Phil Collins

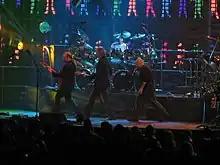
Collins (right) performing with Genesis in 2007

In the mid-1990s Collins was recruited to write and perform songs for Disney's adventure film "Tarzan" (1999), integrated with a score by Mark Mancina. Collins also sang his songs in French, Italian, German, and Spanish for the dubbed versions of the film's soundtrack. His song "You'll Be in My Heart" was released in June 1999 and spent 19 weeks at No. 1 on the "Billboard" Adult Contemporary chart, the longest time ever up to that point. In 2000, the song won Collins an Academy Award and a Golden Globe Award, both for Best Original Song. He performed "Two Worlds" at that year's ceremony and the Disney-themed Super Bowl halftime show.